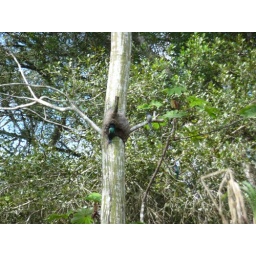
blue bird in nest